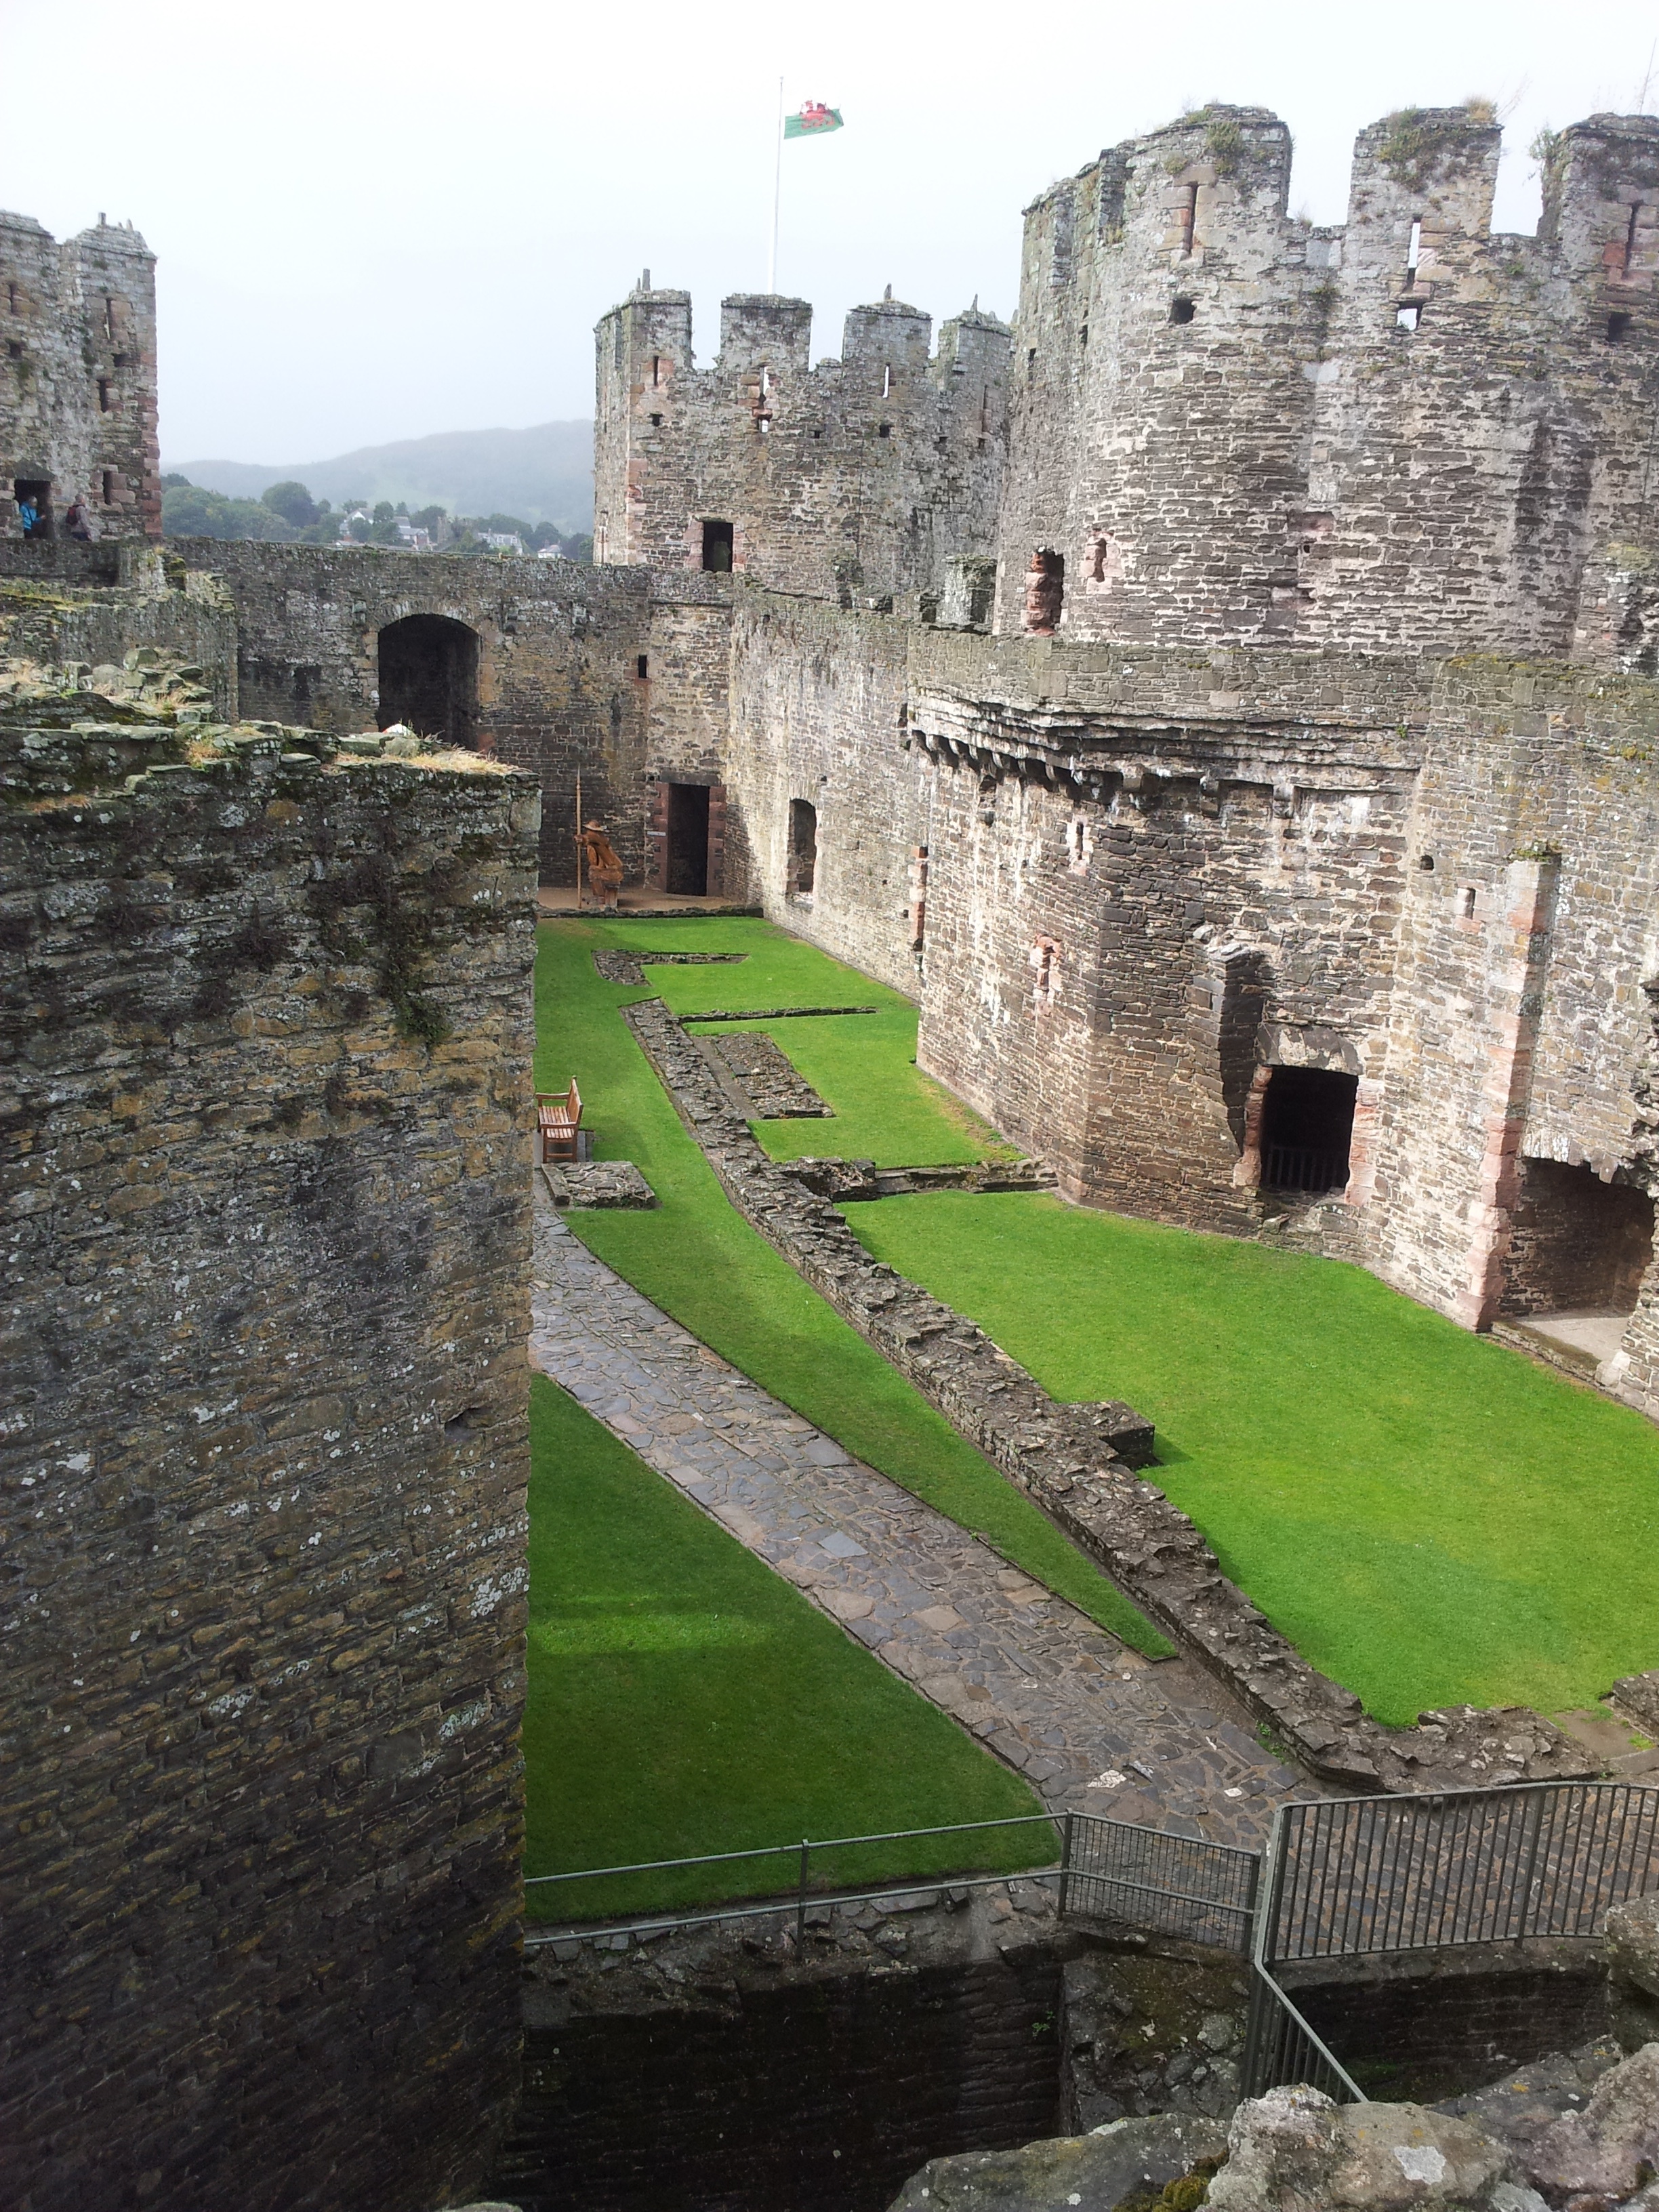
building, chateau, wall, village, castle, fortification, waterway, ruins, monastery, abbey, middle ages, ditch, moat, archaeological site, unesco world heritage site, historic site, ancient history